Shane Richie

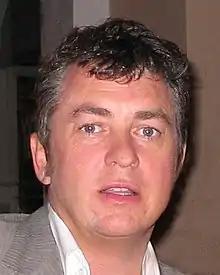
Richie in 2005

Shane Patrick Paul Roche (born 11 March 1964), known as Shane Richie, is an English actor, comedian, presenter and singer. Following initial success as a stage and screen performer, he became best known for his portrayal of the character Alfie Moon in the BBC One soap opera "EastEnders" (appearing 2002–2005, 2010–2016, 2018–2019, 2022–present) and then in its spin-off RTÉ Drama "" in 2017. In 2020, he appeared on the twentieth series of "I'm a Celebrity...Get Me Out of Here" and finished in fourth place.